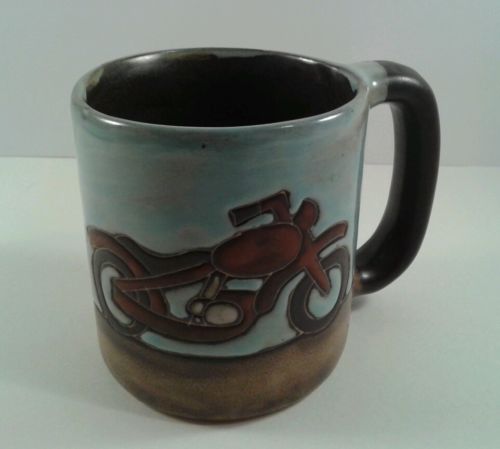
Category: mug